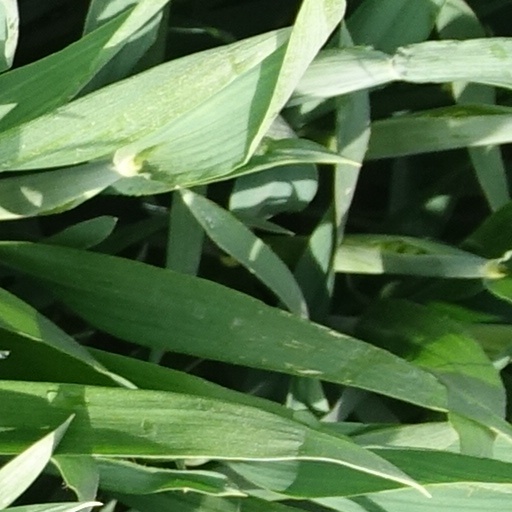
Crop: wheat